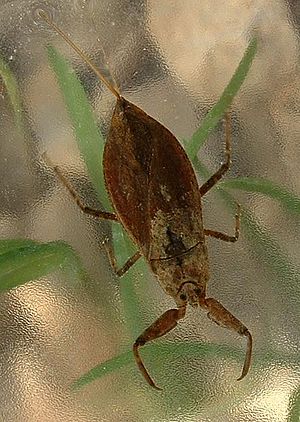
Skorpionstæge
Vantoux et Longevelle, France.